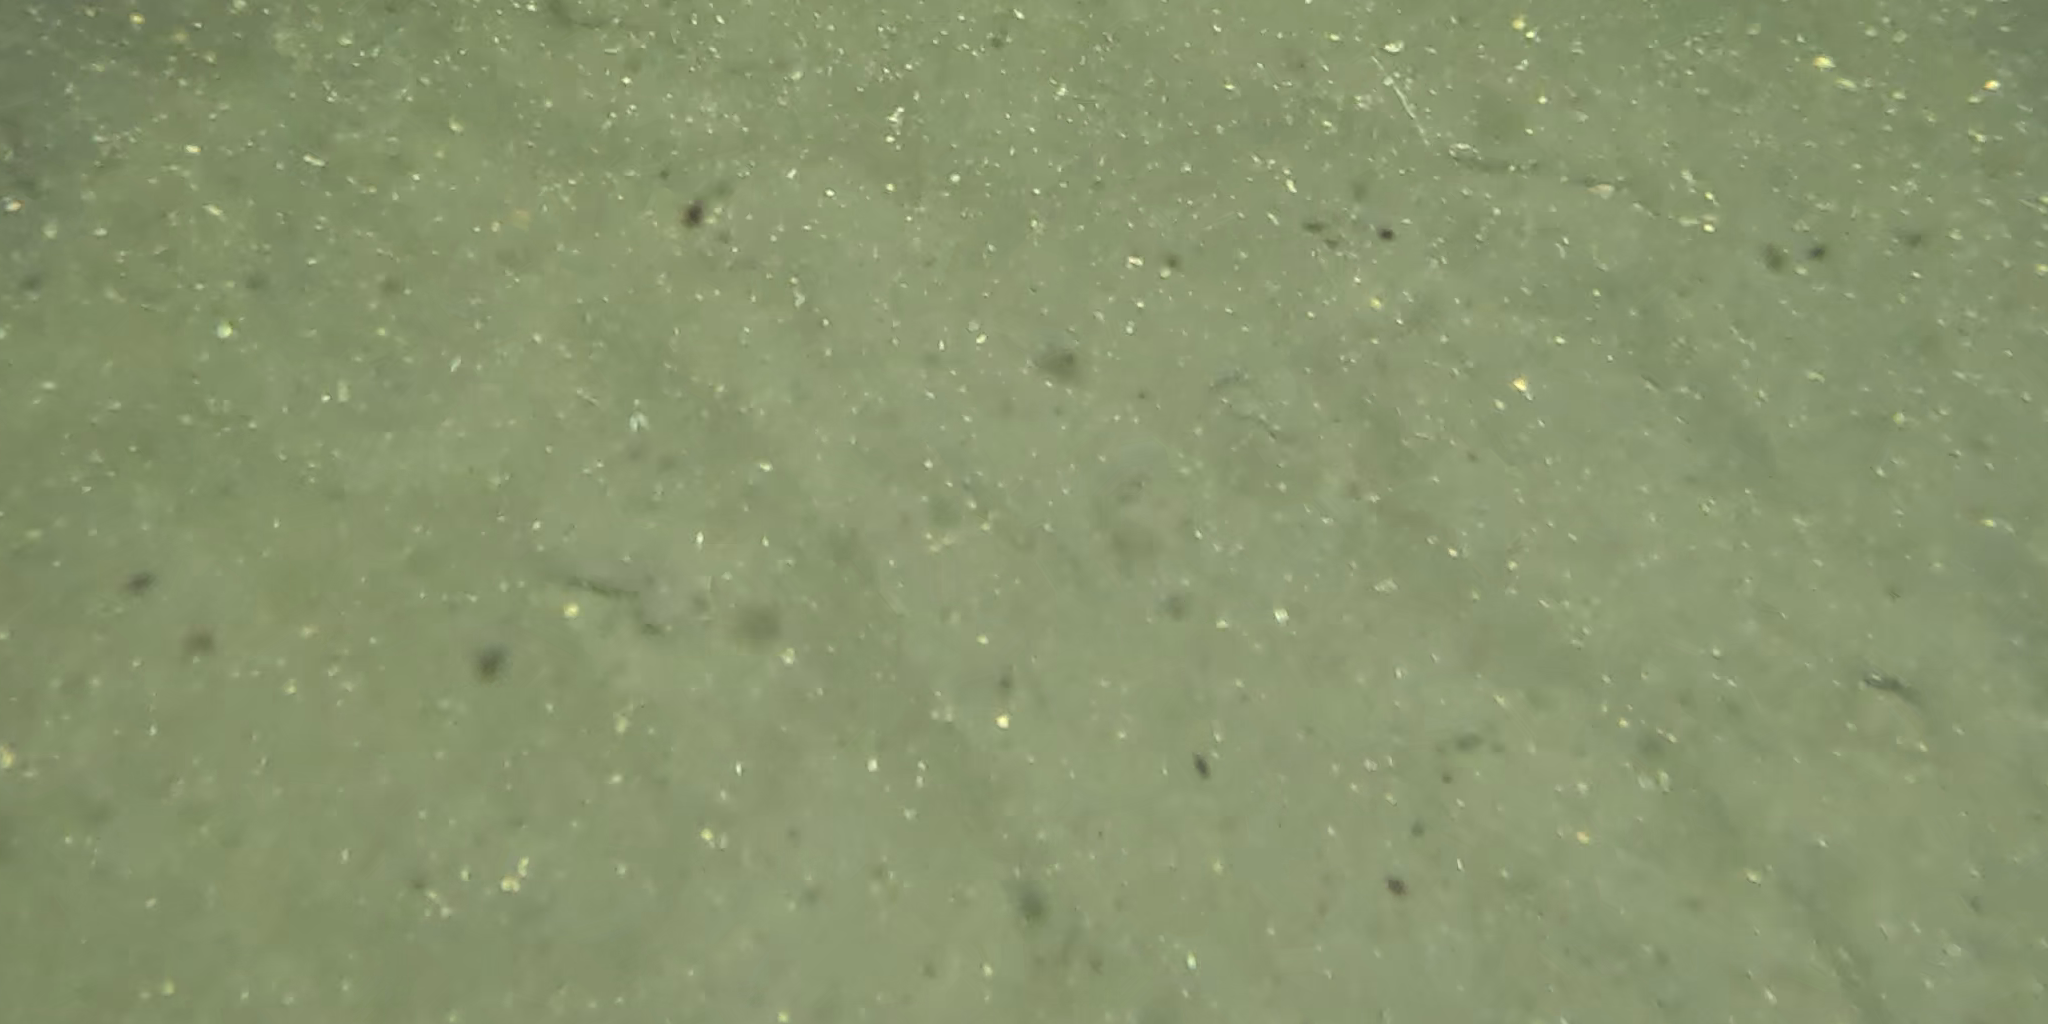
Seabed habitat: sand